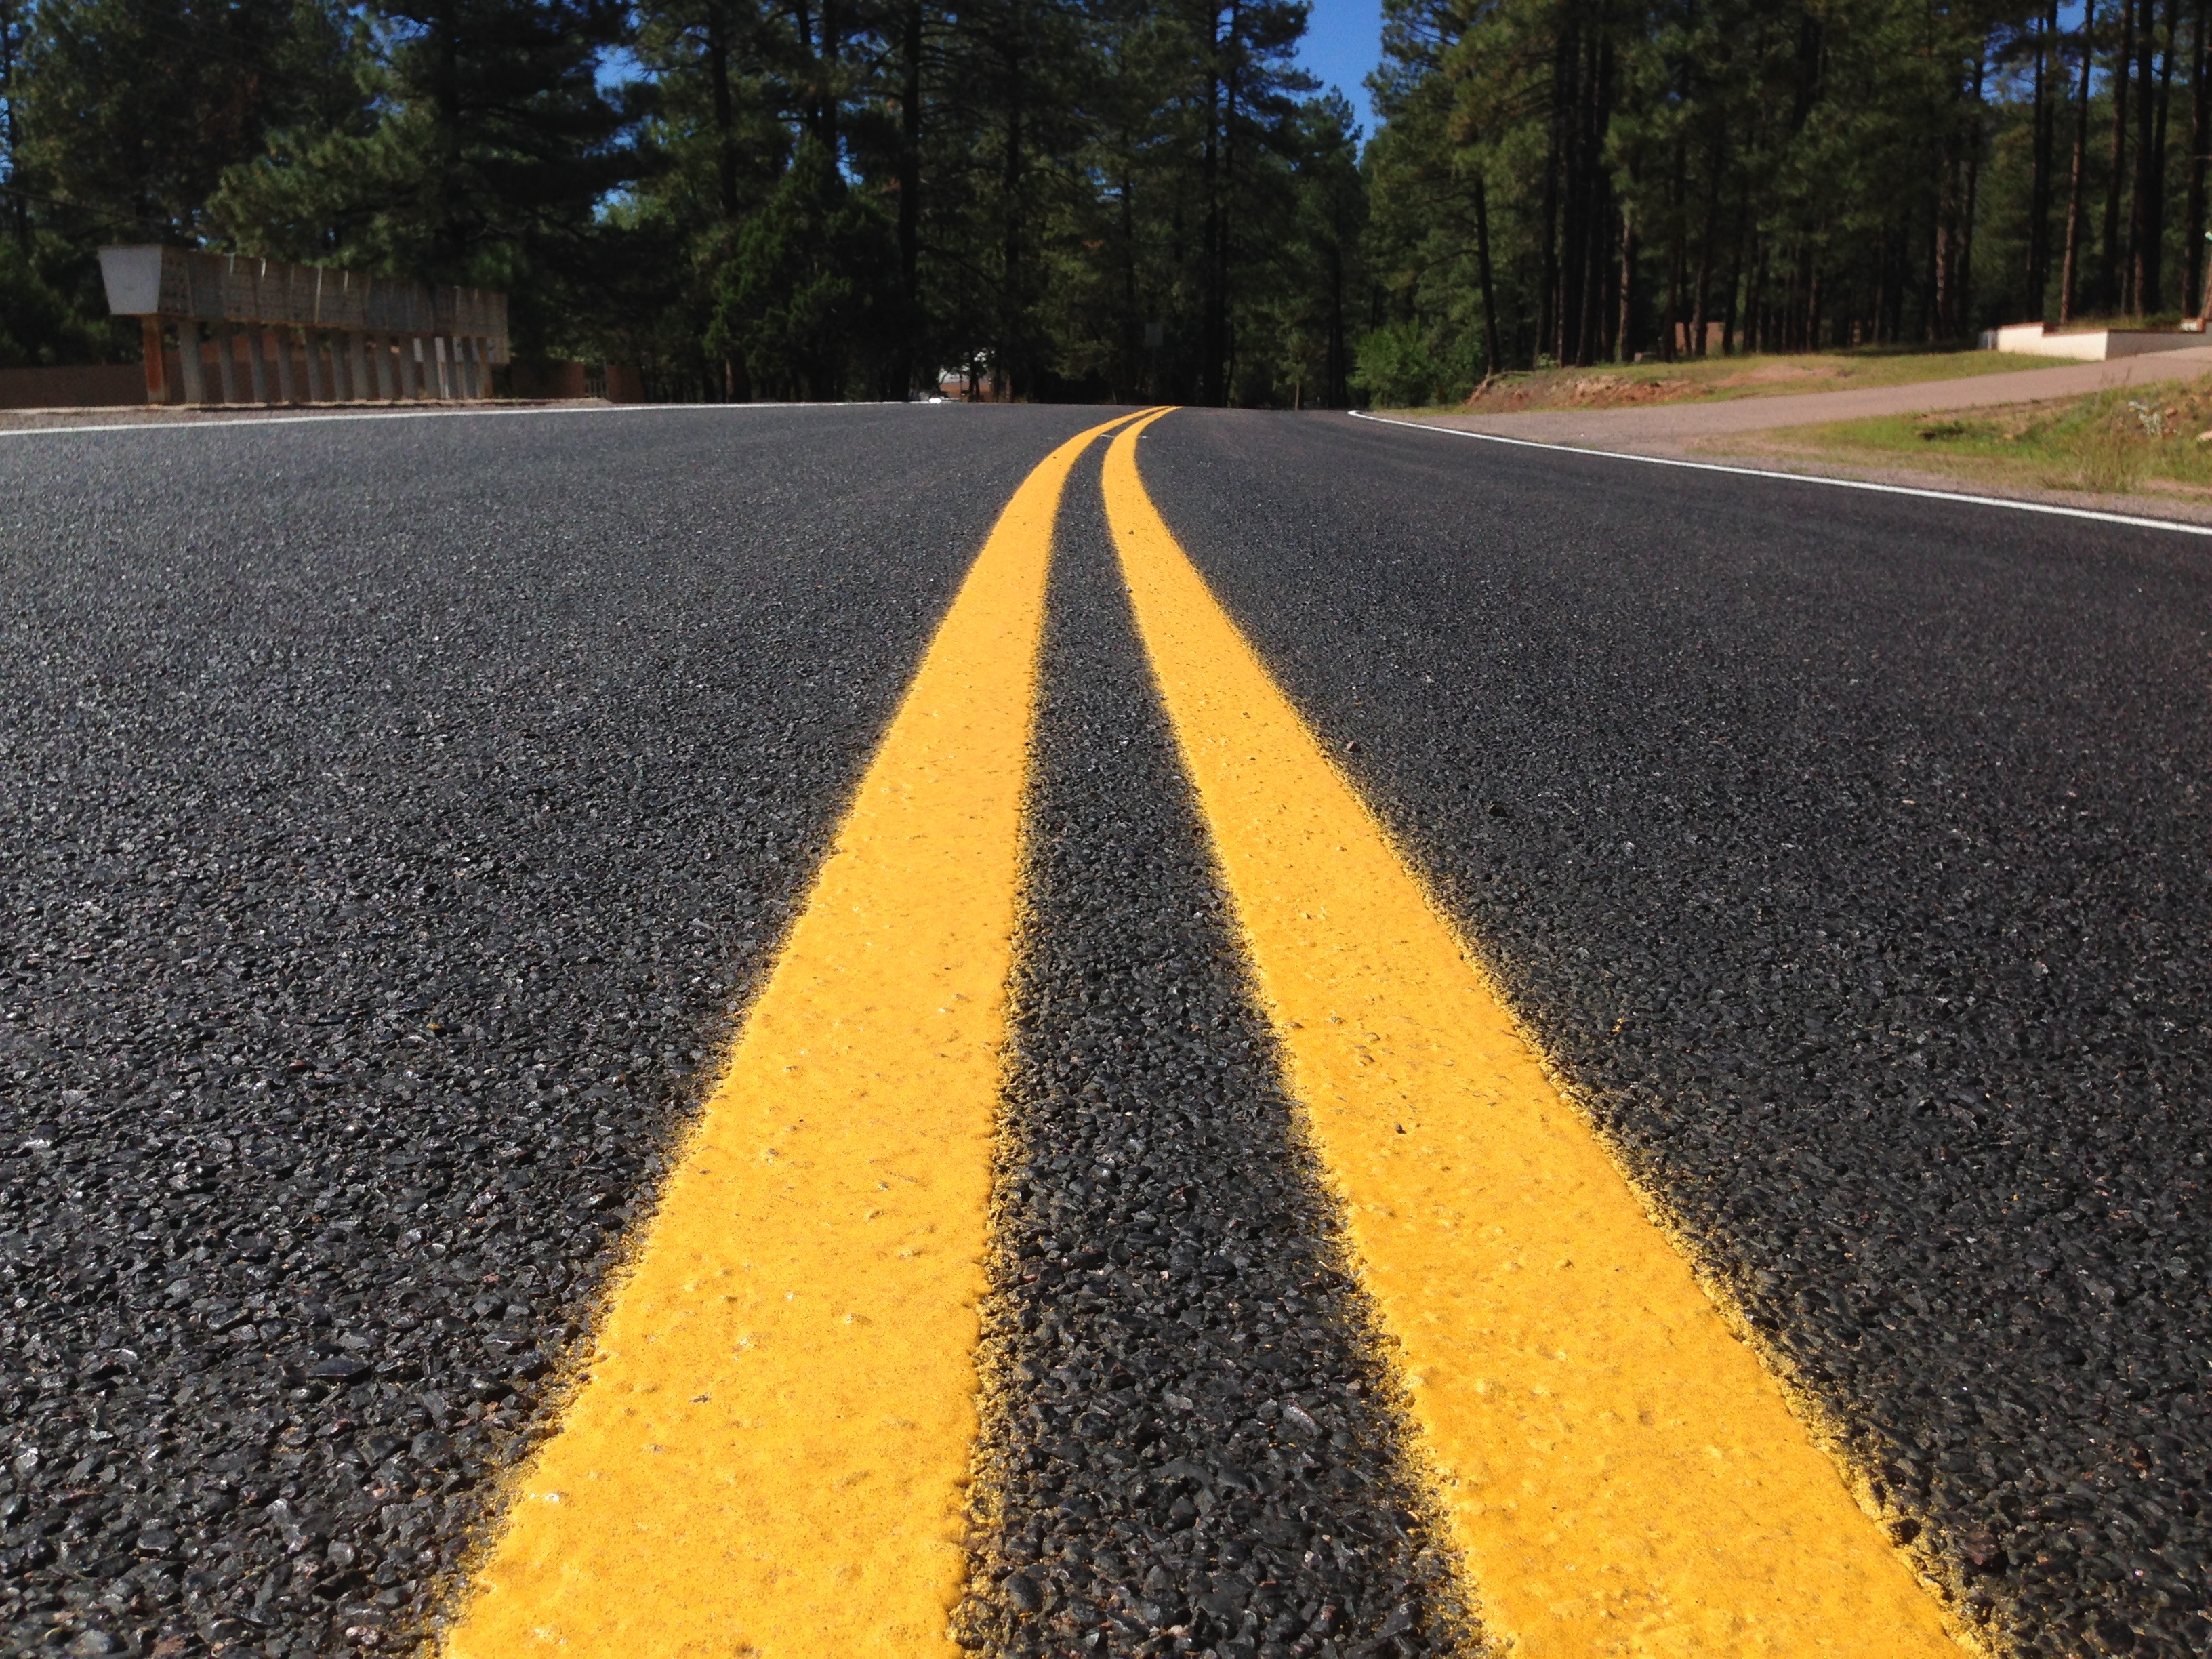
road, highway, asphalt, soil, yellow, lane, infrastructure, race track, bellyontheroad, 2014365, pedestrian crossing, road surface, nonbuilding structure